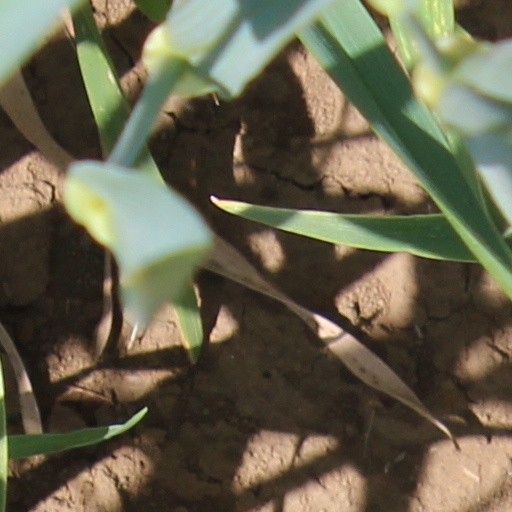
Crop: wheat